Walt Stickel

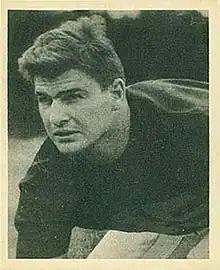
Jankovich on a 1948 Bowman football card

Walt Stickel (March 31, 1922 – December 6, 1987) was an American professional football player who was an offensive lineman for six seasons for the Philadelphia Eagles and Chicago Bears.